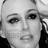
Emotion: sad